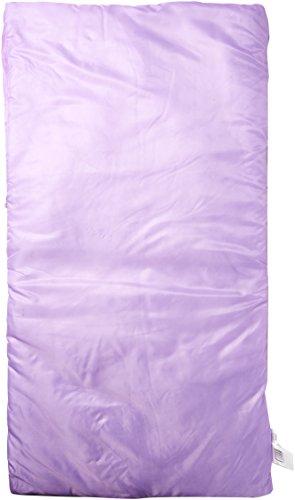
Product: Disney HK318329 Sofia The First Sleepover Set
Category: Toys & Games | Sports & Outdoor Play | Slumber Bags
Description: Perfect for traveling and sleepovers.
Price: $27.50
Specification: ProductDimensions:13x7x10inches|ItemWeight:2pounds|ShippingWeight:2pounds(Viewshippingratesandpolicies)|DomesticShipping:ItemcanbeshippedwithinU.S.|InternationalShipping:ThisitemcanbeshippedtoselectcountriesoutsideoftheU.S.LearnMore|ASIN:B00GJAT9JI|Itemmodelnumber:HK318329|Manufacturerrecommendedage:36months-10years